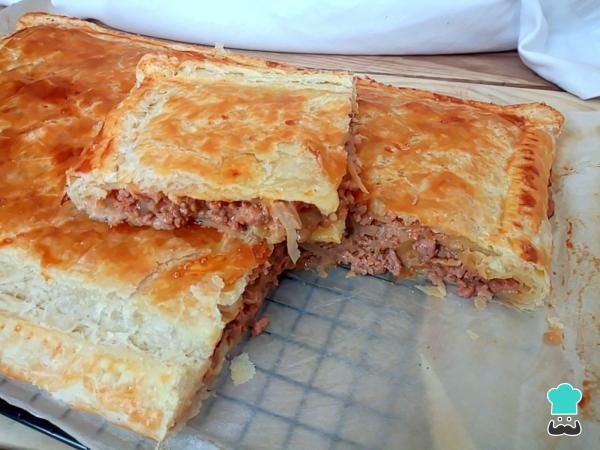
Introducimos en el horno precalentado a 180 ºC y horneamos unos 30 minutos o hasta que la superficie se vea dorada y crujiente. Apagamos el horno, dejamos templar y servimos la empanada de carne picada y cebolla.Truco: Es mejor preparar la empanada con un poco de antelación para que se asiente y sea más sencillo cortar las porciones sin que se rompa el hojaldre. Podemos calentarla en el microondas y estará como recién hecha.